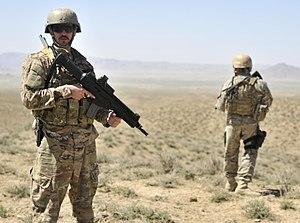
Les Forces armées albanaises sont les forces armées la république d'Albanie créées à la suite de l'indépendance du pays en 1912. Aujourd'hui, elles sont composées d'un état-major, d'un commandement conjoint des forces, d'un commandement et d'un commandement albanais pour l'entraînement et la stratégie.